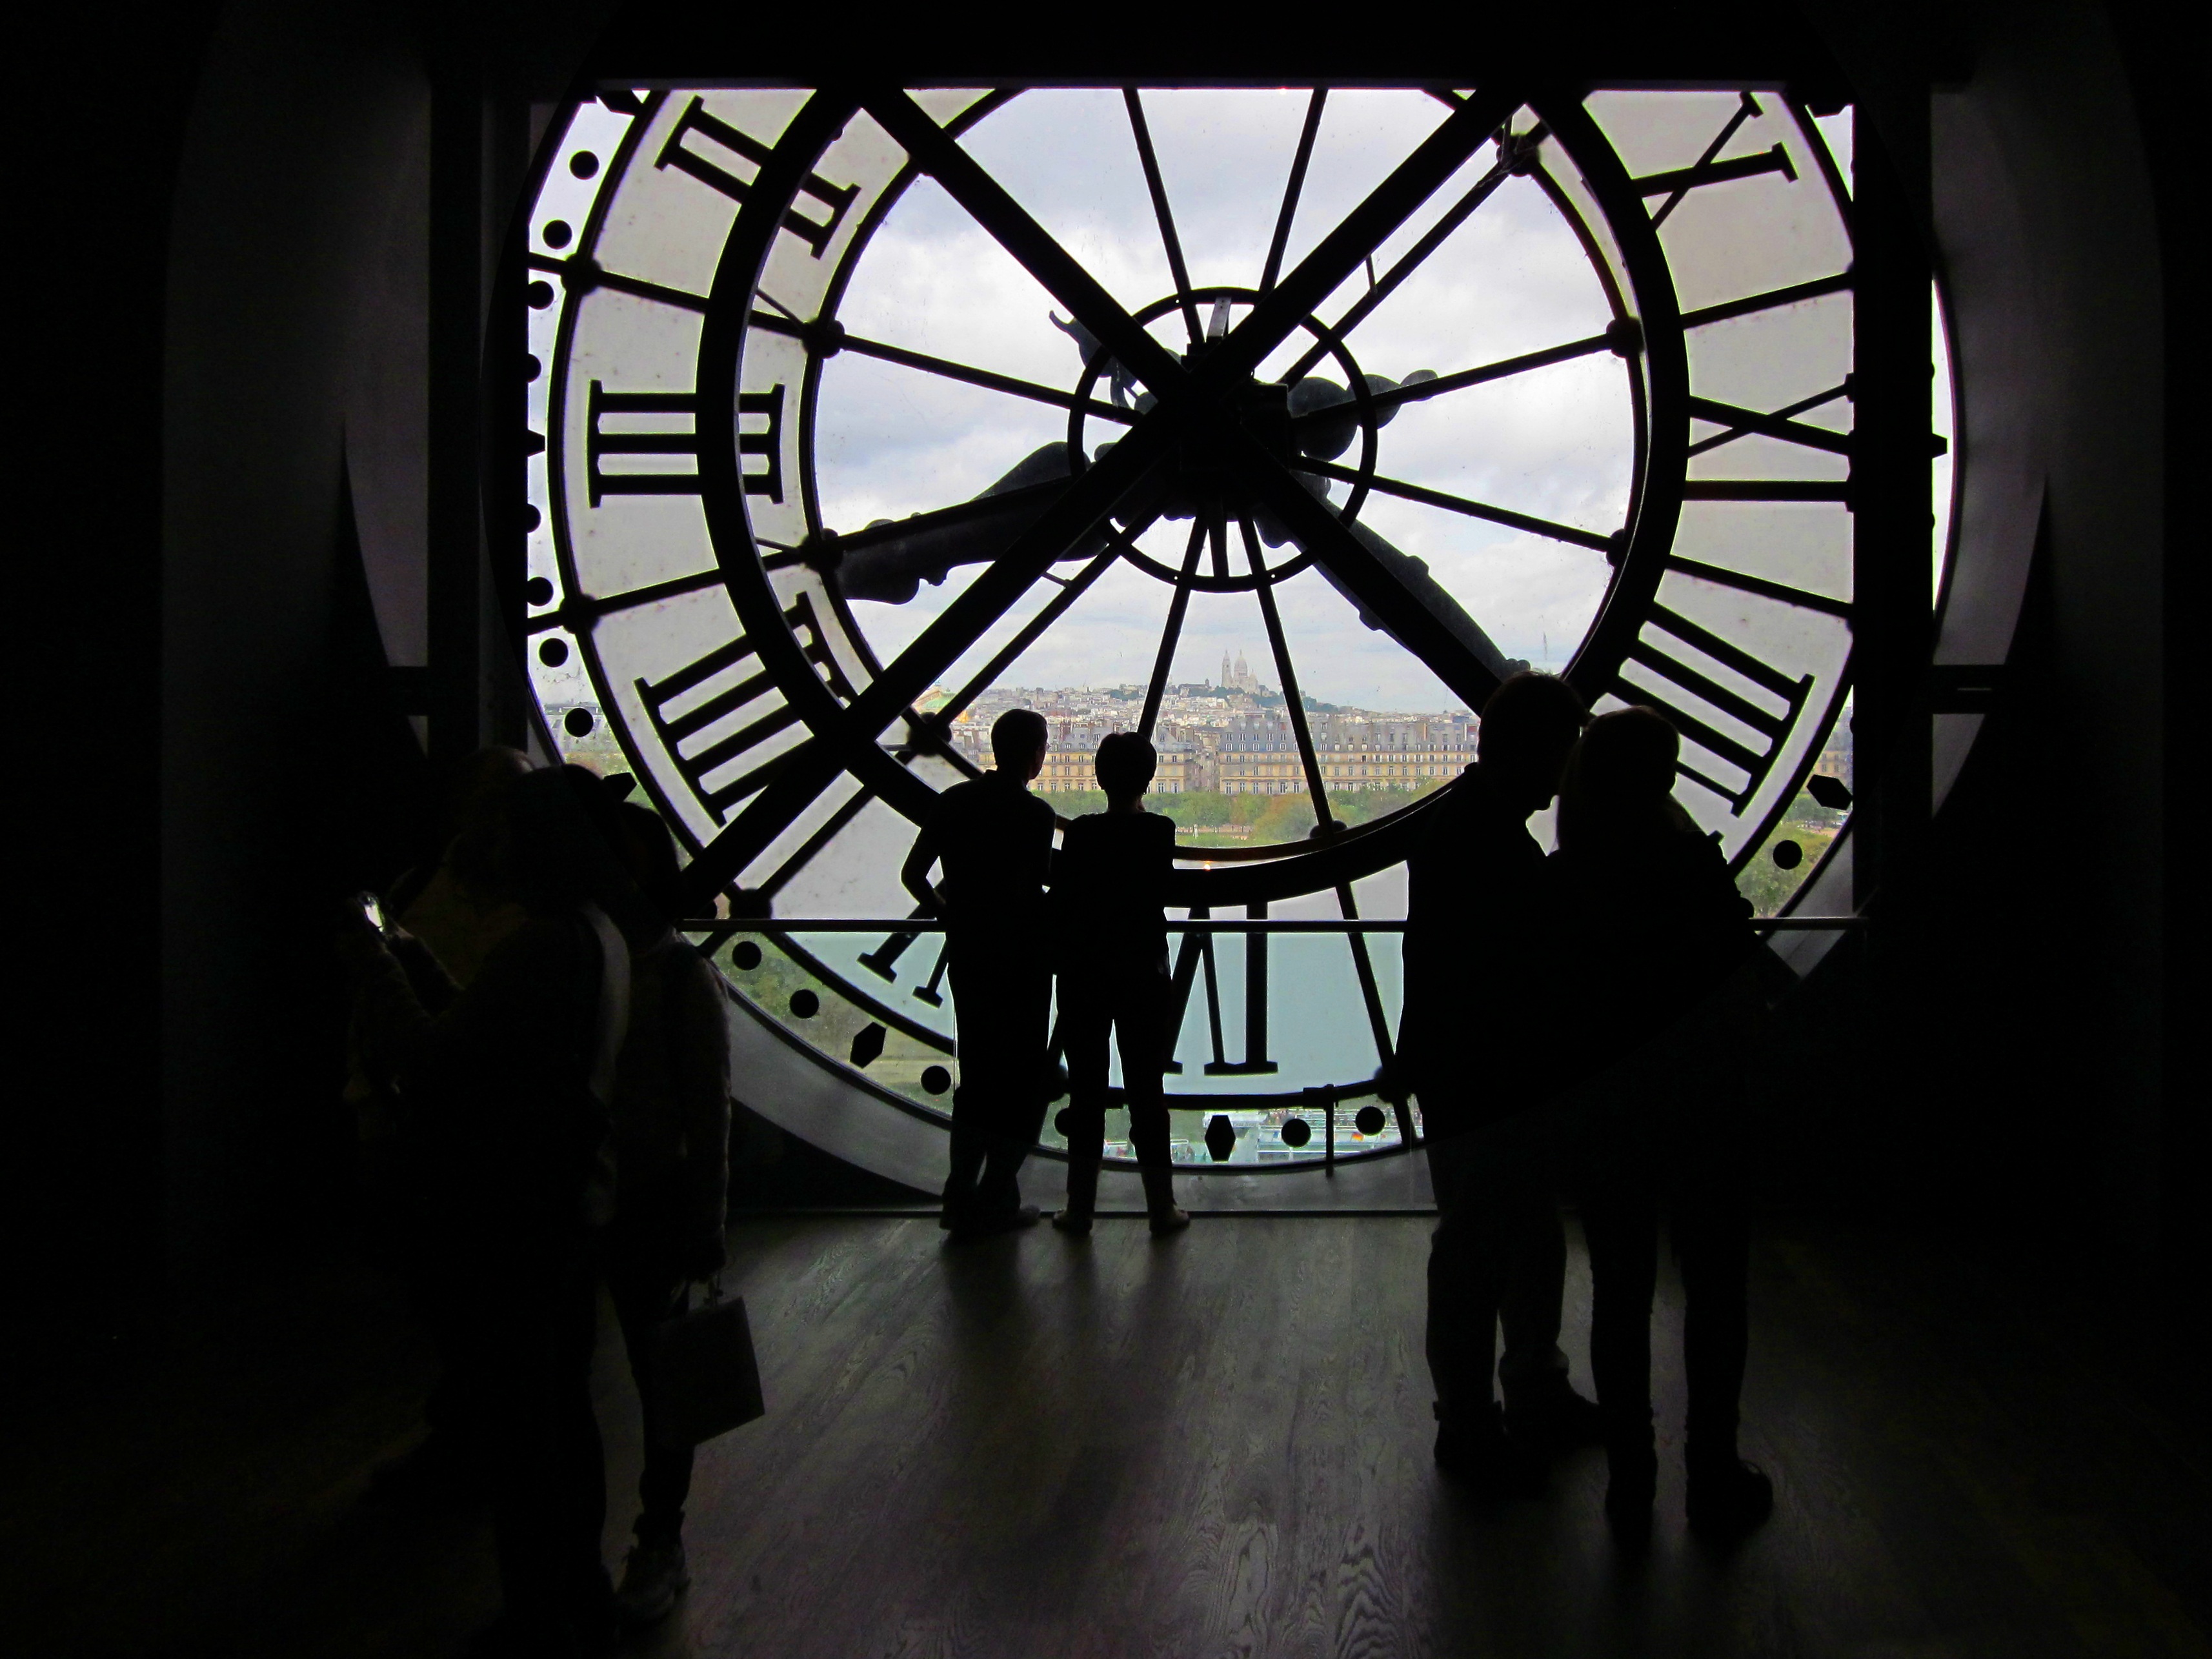
light, window, clock, time, hour, paris, france, ferris wheel, museum, darkness, dial, symmetry, tourist attraction, montmartre, orsay, mus e d orsay